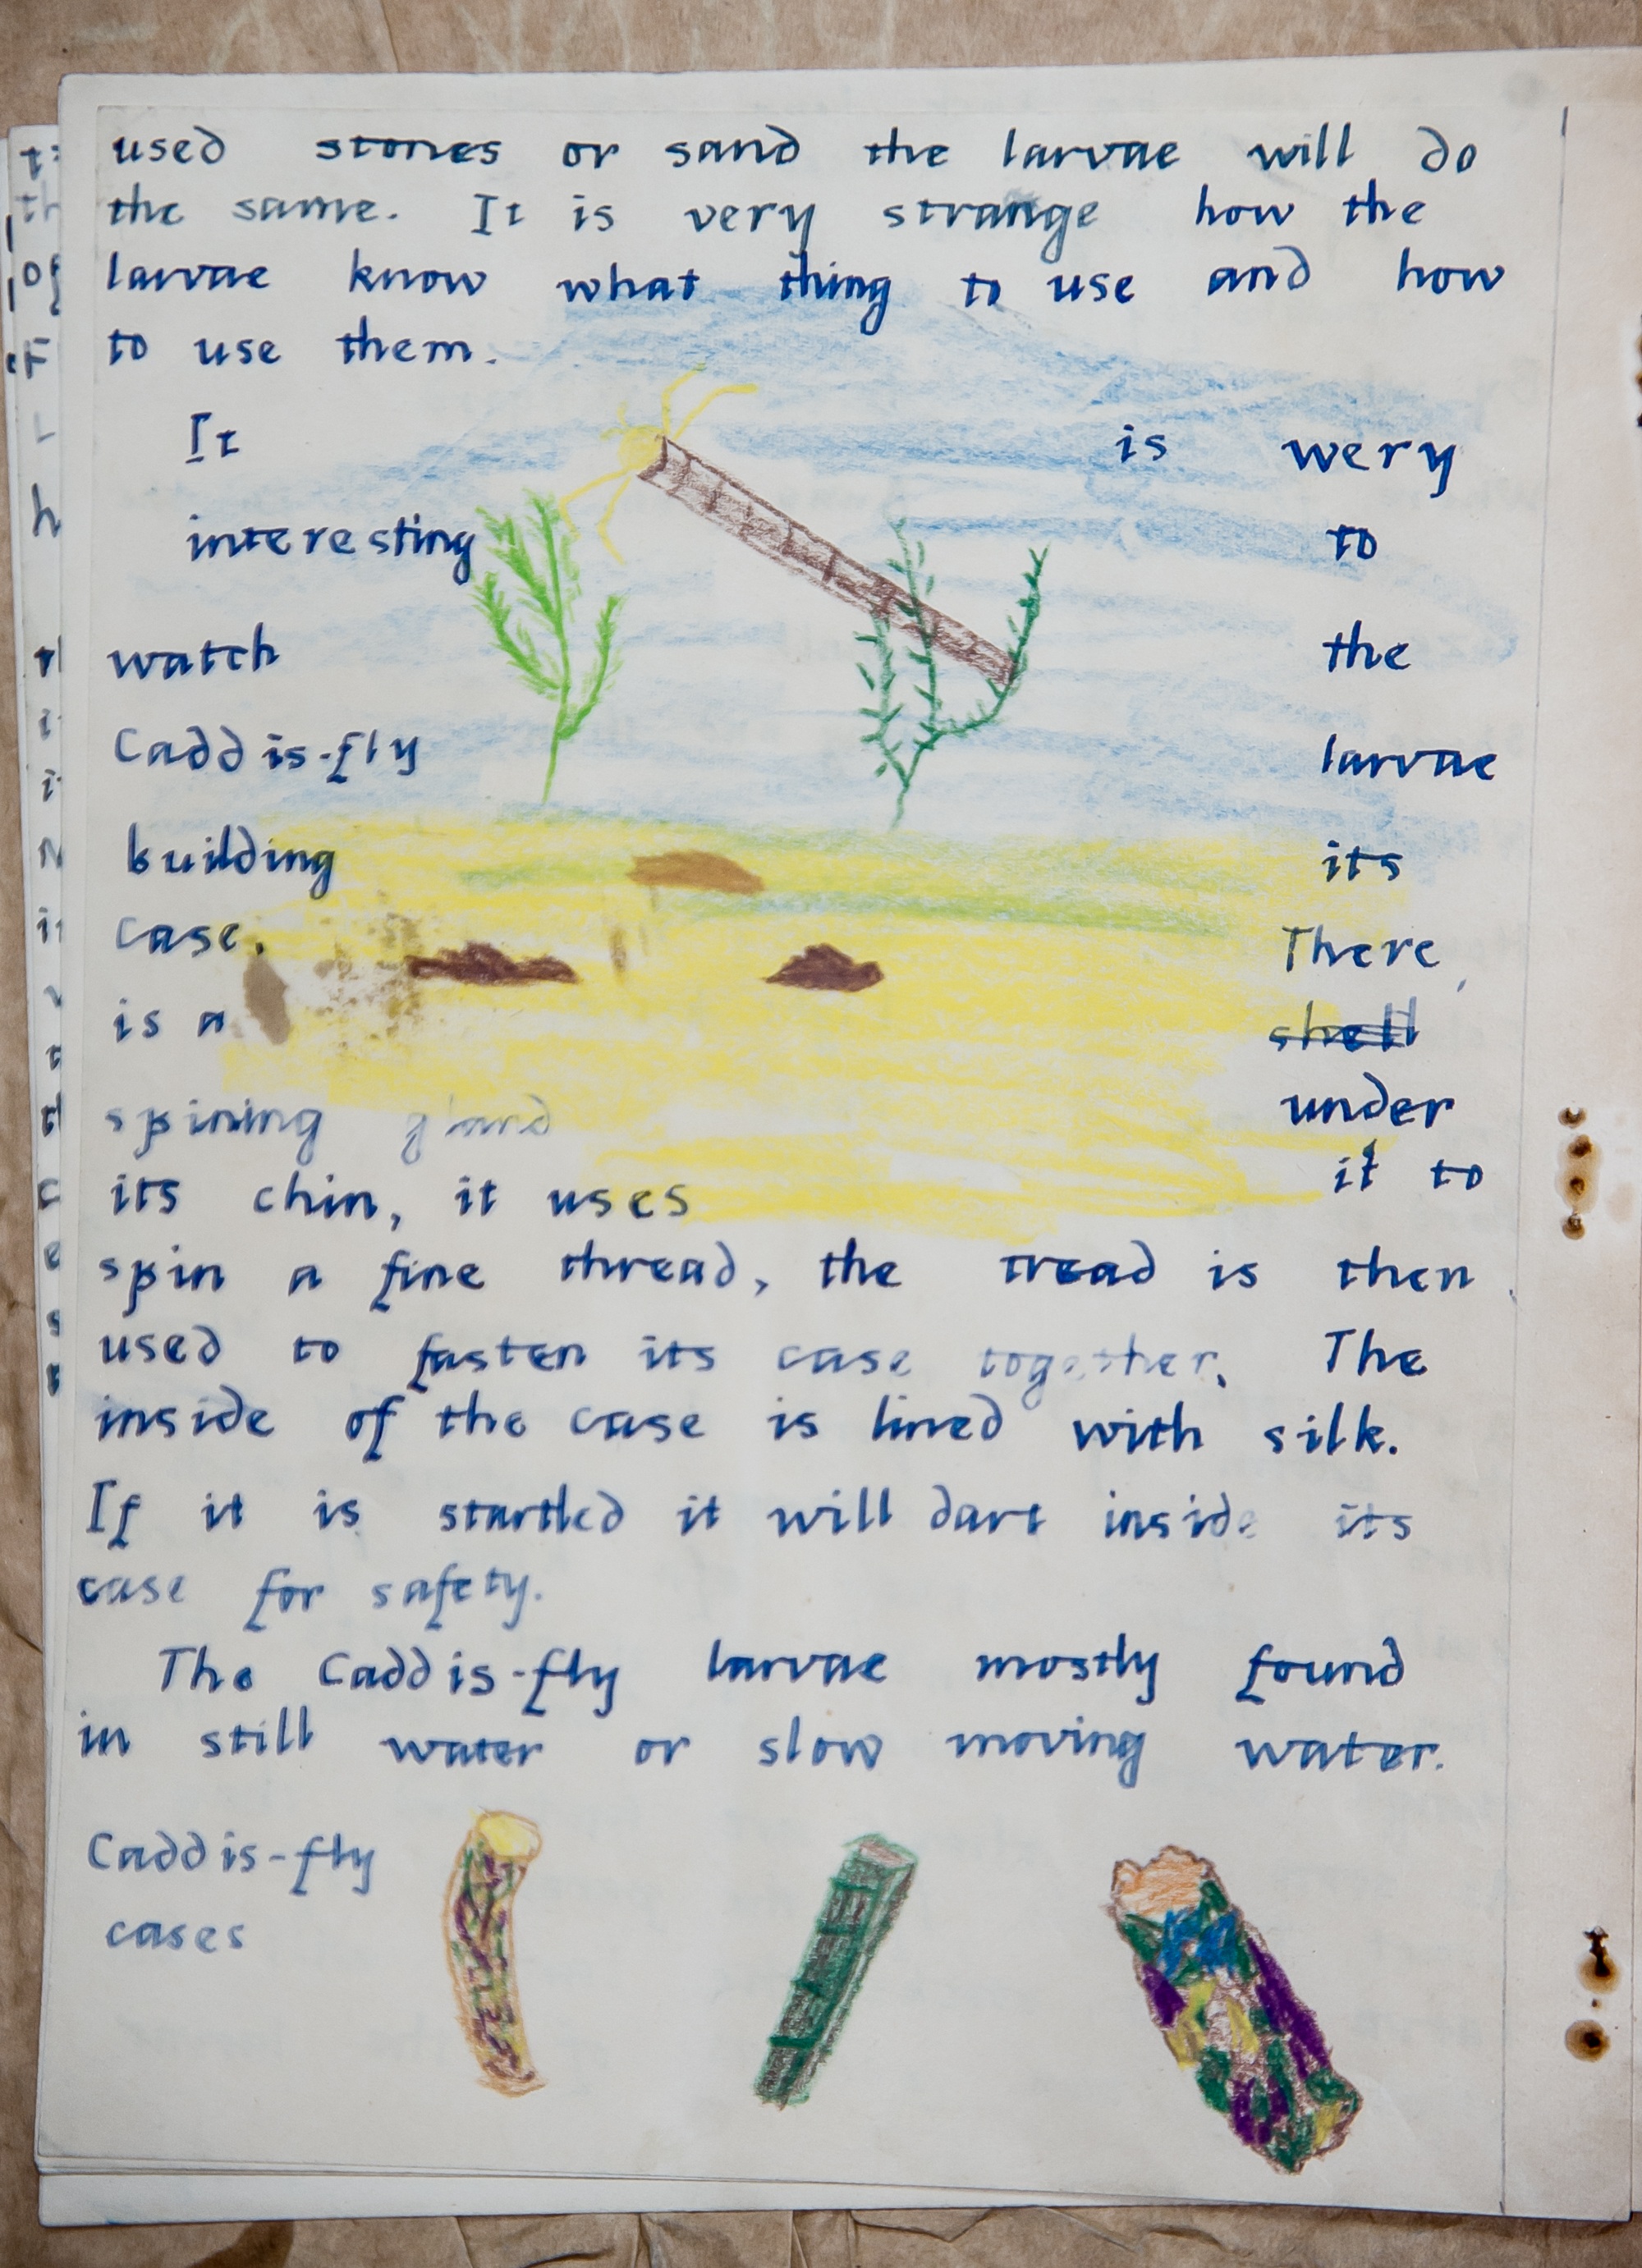
writing, nature, biology, child, exercise, education, project, study, text, handwriting, document, 1950s, school work